Metrominuto

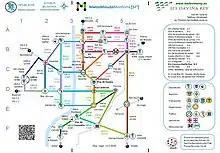
Metrominuto from Monforte de Lemos.

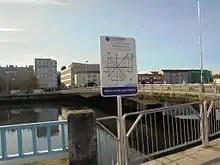
Metrominuto information sign in Pontevedra.

Metrominuto is a schematic pedestrian map based on the aesthetics of transit maps, marking the distances between the most important points of a city and the times an average person would take to walk those distances, designed to encourage citizens to get around on foot.